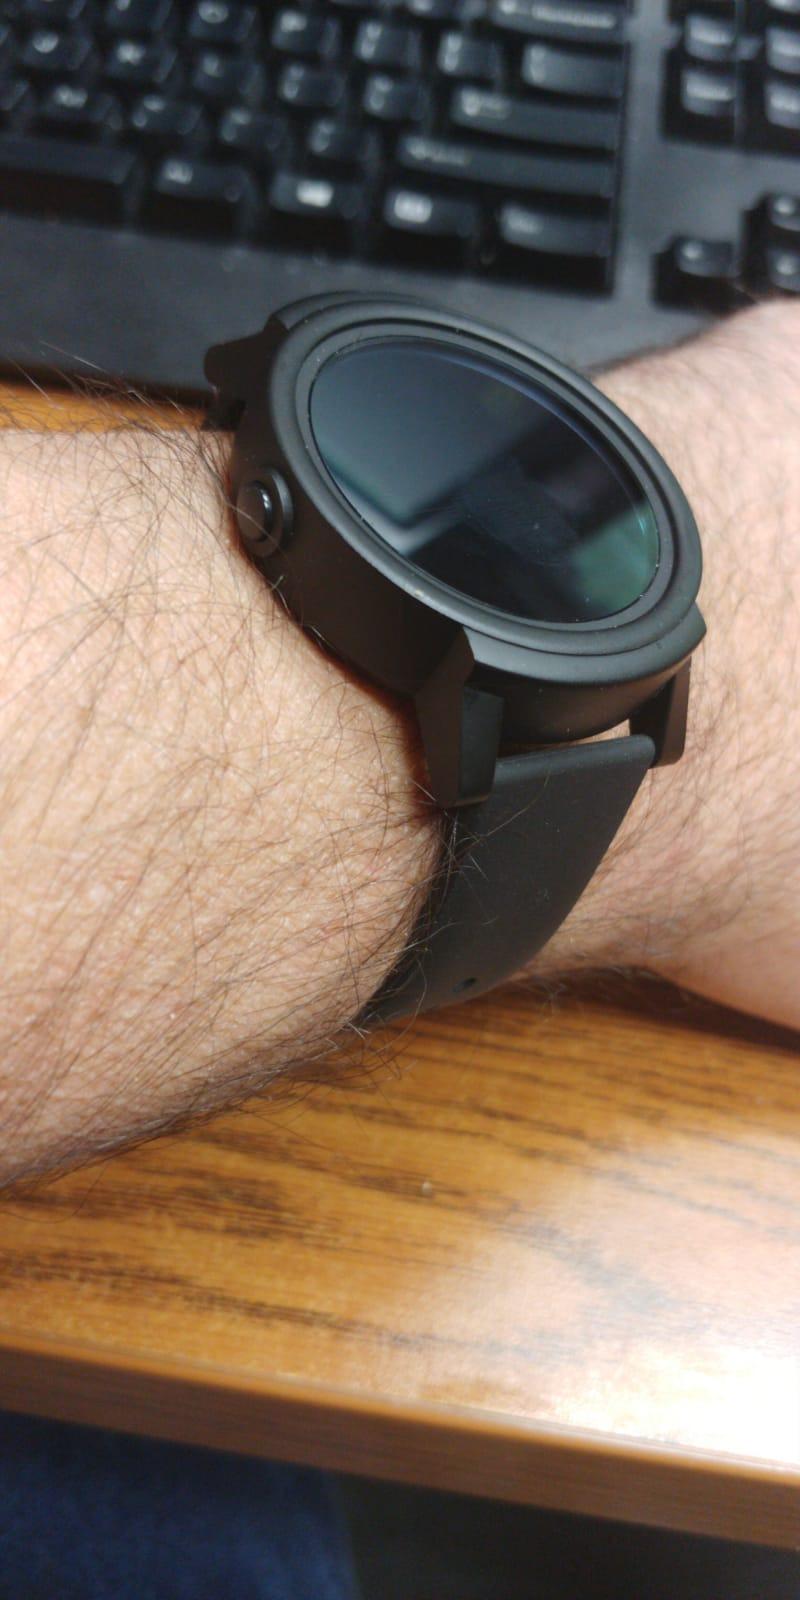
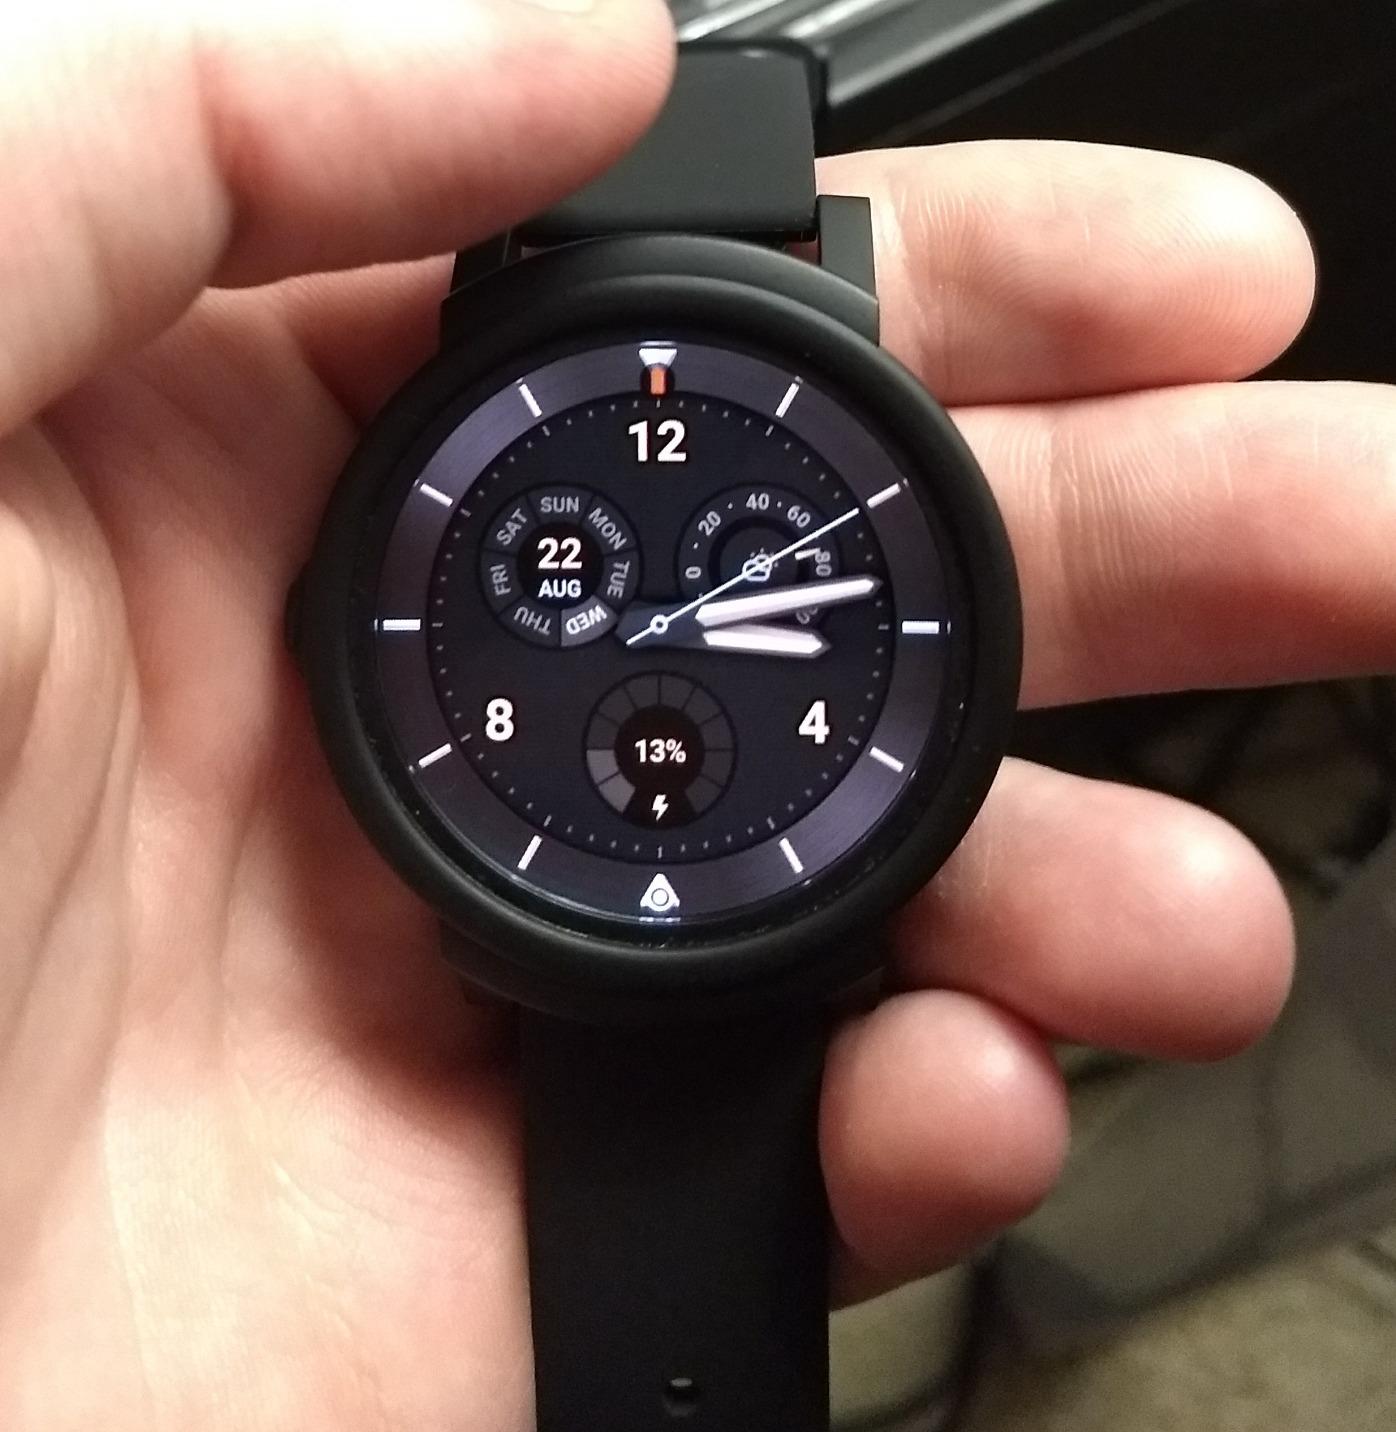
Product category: smartwatch
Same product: yes